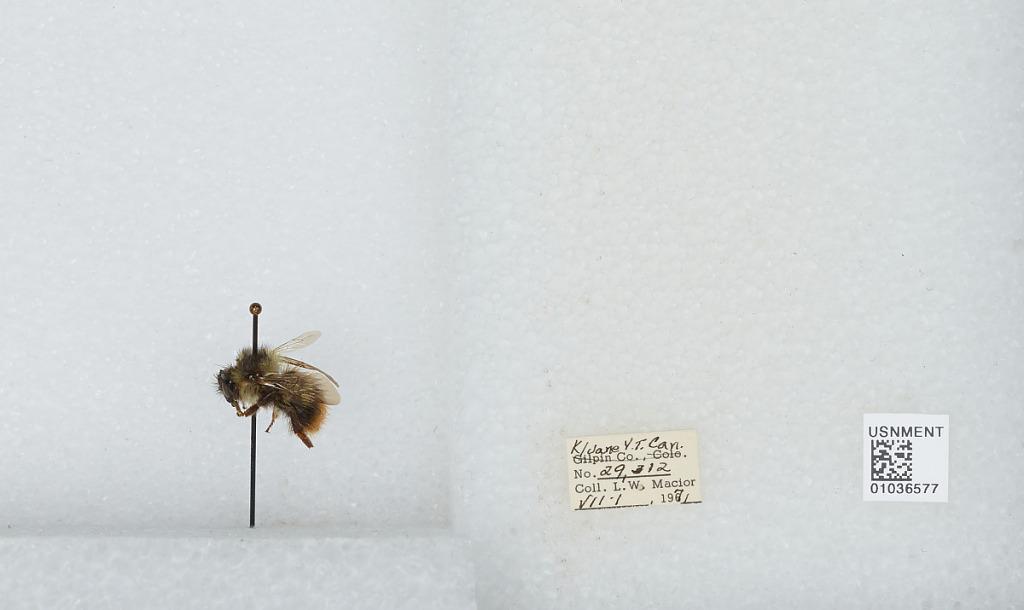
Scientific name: Bombus (Pyrobombus) mixtus Cresson
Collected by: L. Macior
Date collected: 1971-1-
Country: Canada
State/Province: Yukon Territory
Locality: Kluane
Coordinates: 60.75, -139.5